Oreltekmash

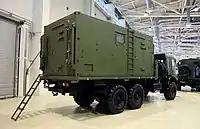

Oreltekmash specializes in the production of mobile maintenance and repairs vehicles as well as mobile complexes based on containers and special purpose containers for the needs of the Military-Industrial Complex of Russia.